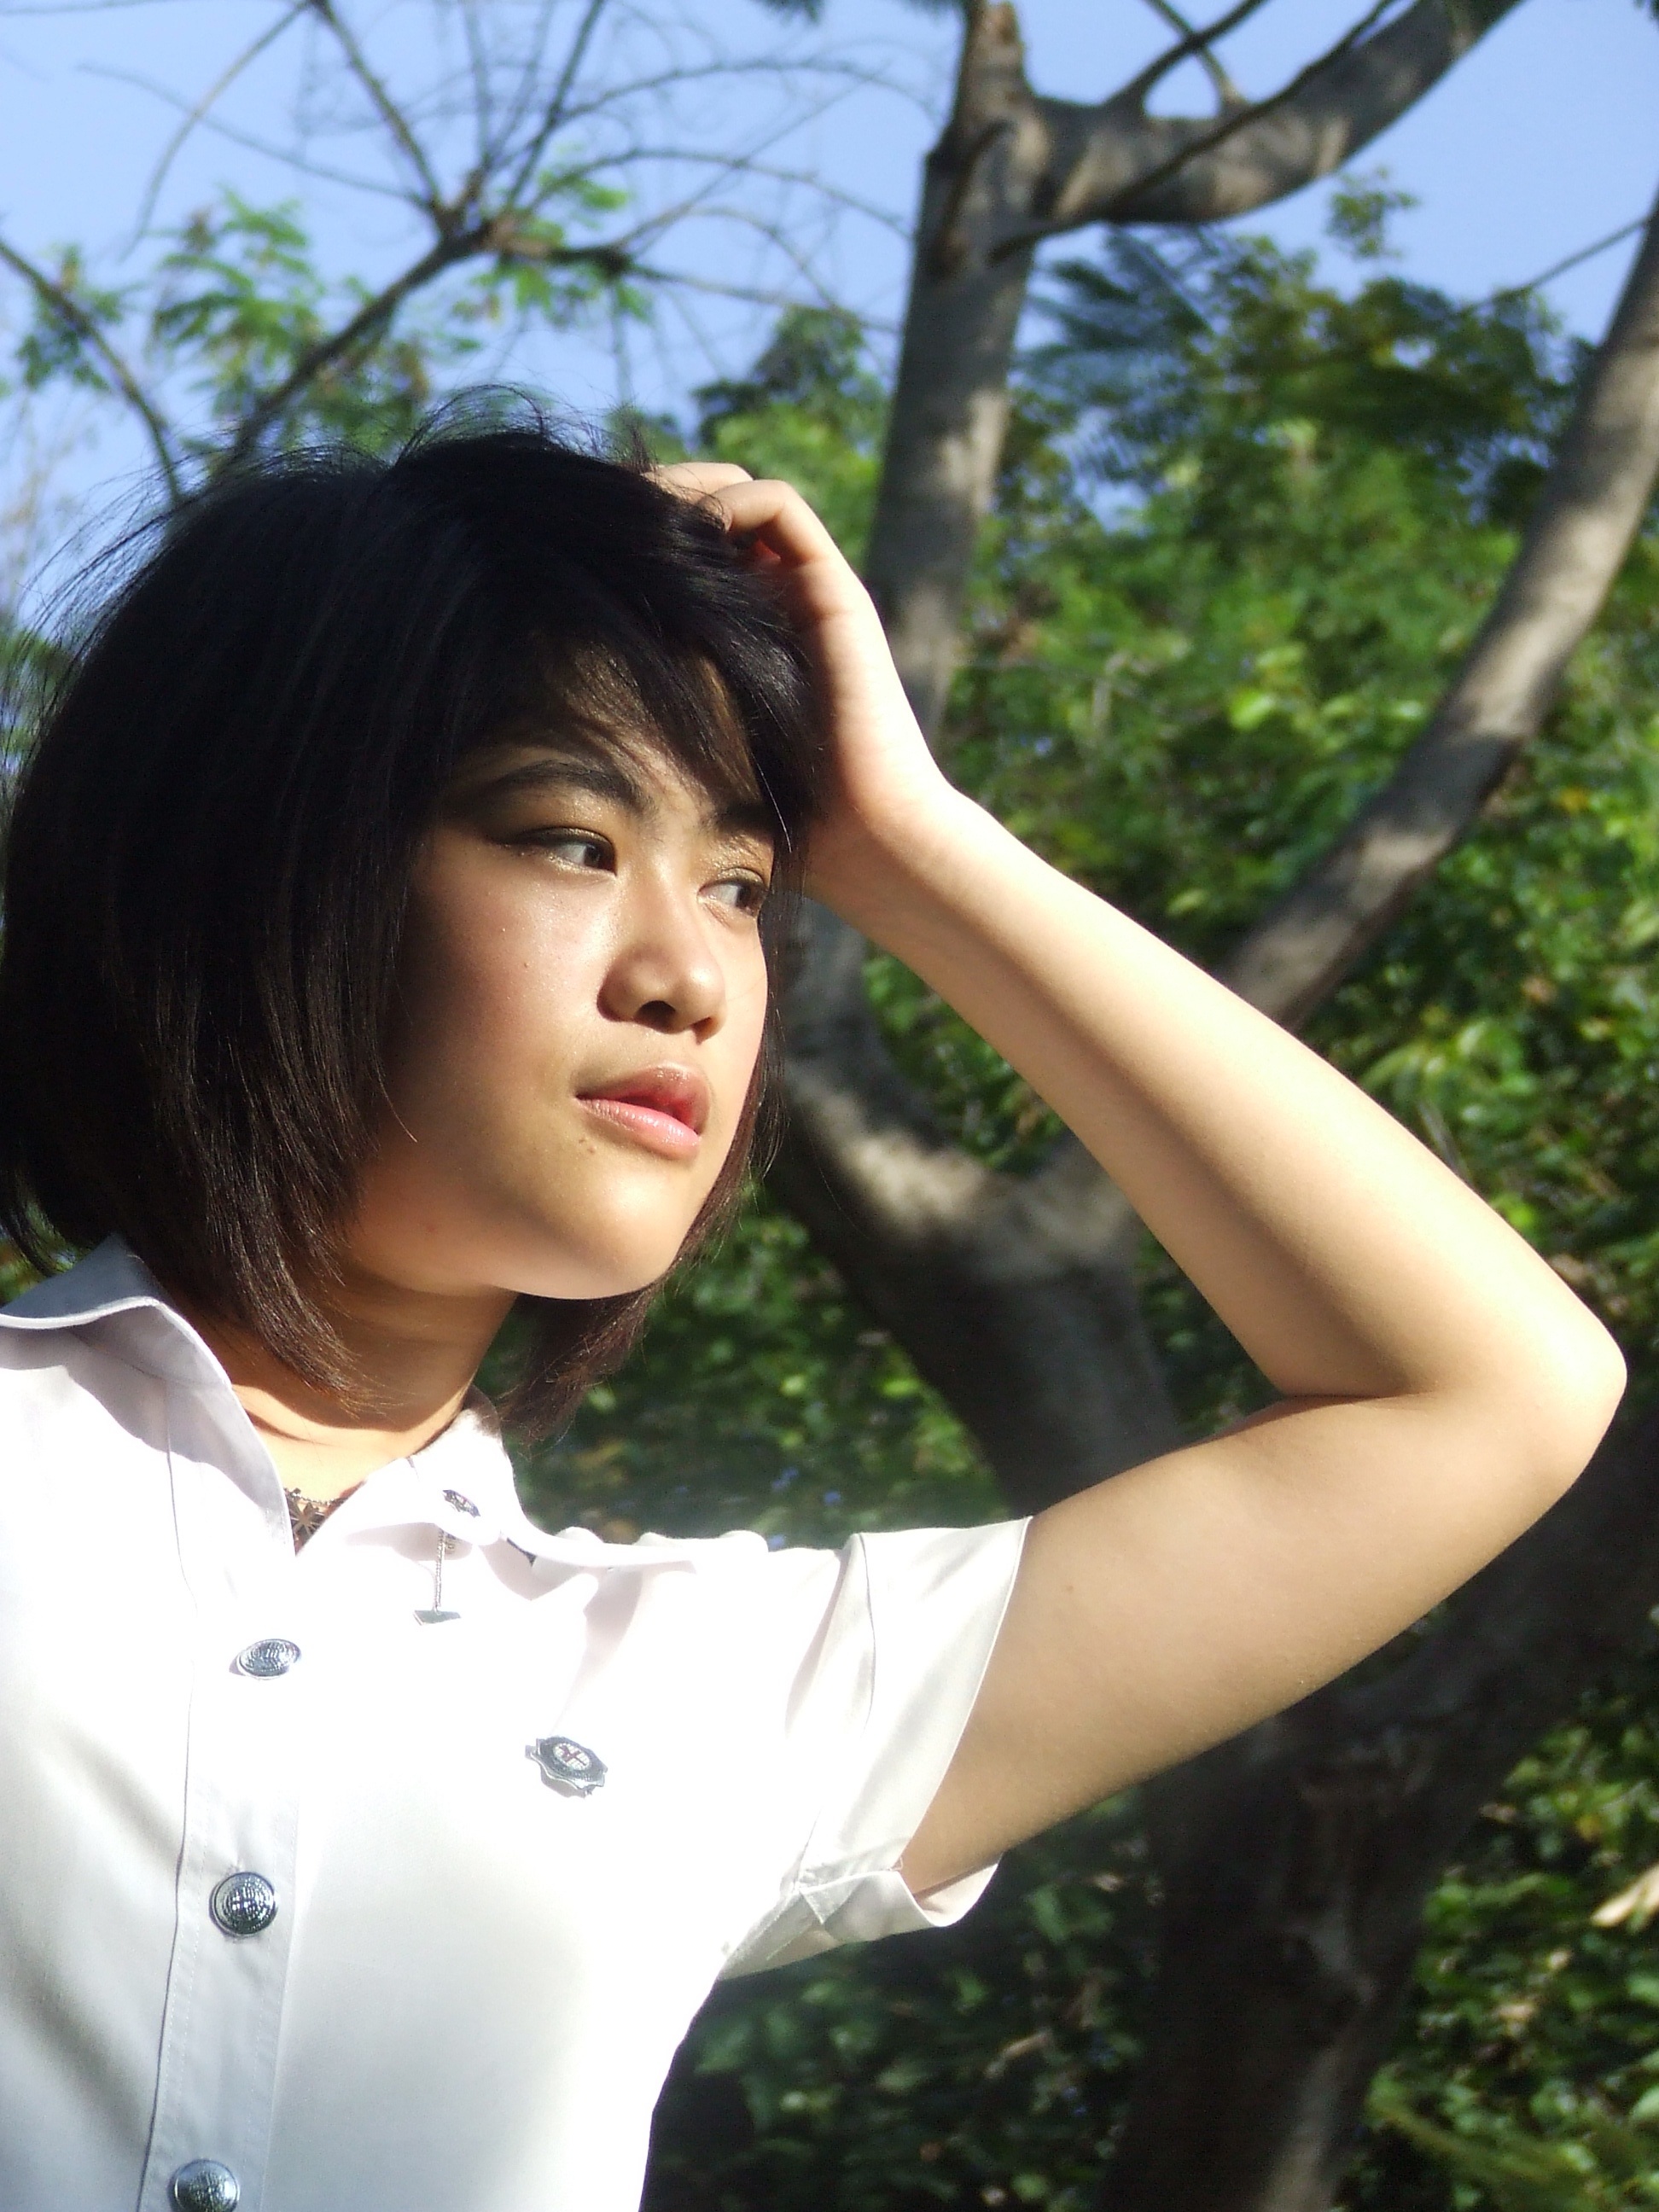
person, people, girl, woman, photography, sunlight, flower, asian, portrait, model, spring, asia, lady, facial expression, smile, thailand, posing, black hair, face, dress, happy, eye, photograph, skin, beauty, thai, friendly, abdomen, photo shoot, portrait photography, school girl